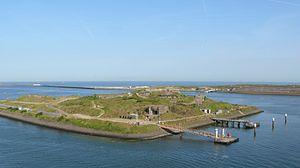
Cet article recense les sites inscrits au patrimoine mondial aux Pays-Bas.